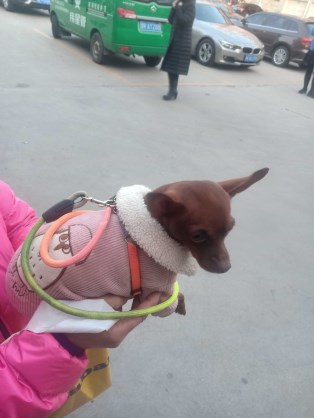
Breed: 561-n000127-miniature_pinscher